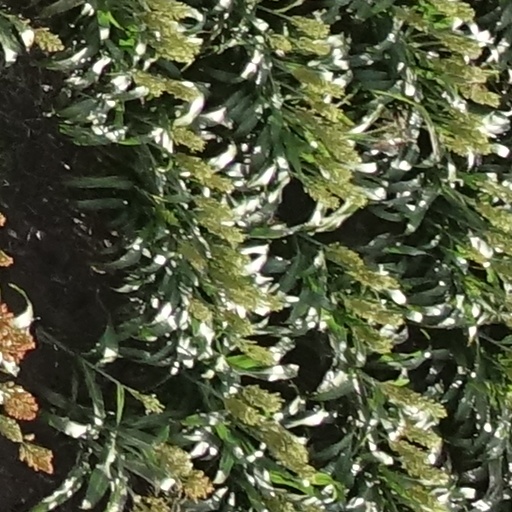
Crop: sorghum